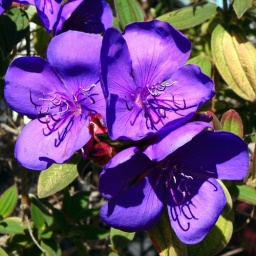
More flower photos from my trip to the West coast in March.